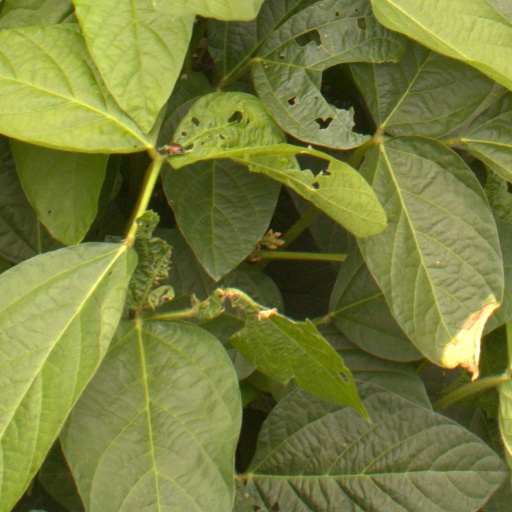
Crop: soybean